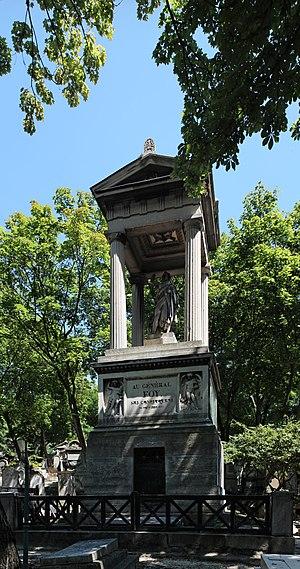
Sépulture de Maximilien Sébastien Foy (1775-1825), général du Premier Empire et un homme politique. Monument composé d'un édicule dorique abritant une statue en marbre. Le piédestal du monument est agrémenté de cinq bas-reliefs en pierre. Face antérieure
Maximilien Sébastien Foy, né le 3 février 1775 à Ham et mort le 28 novembre 1825 à Paris, est un général français du Premier Empire et un homme politique.
La tombe d'Adolphe Thiers est située au cimetière du Père-Lachaise à Paris. Initialement inhumé dans la chapelle Dosne-Thiers située dans la 30ᵉ division du cimetière, sa dépouille a rejoint sa tombe actuelle à l'occasion du dixième anniversaire de sa mort. L'immense tombeau a été érigé par sa veuve et sa belle-sœur près de la chapelle du cimetière. L'architecte de la famille, Alfred-Philibert Aldrophe, est chargé de dresser les plans ; Henri Chapu et Antonin Mercié sont chargés des sculptures et Ferdinand Barbedienne des parties en bronze.